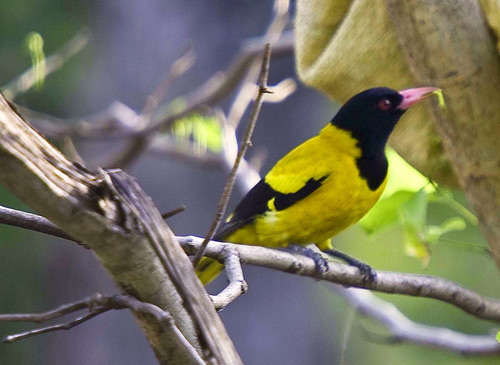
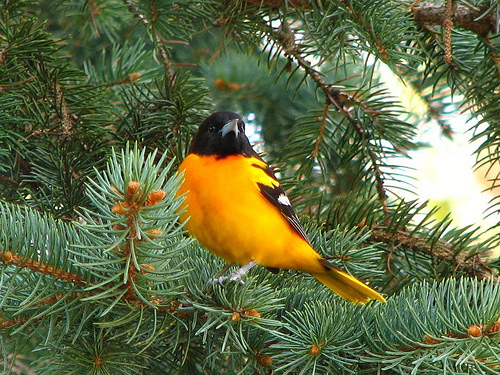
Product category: misc
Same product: yes